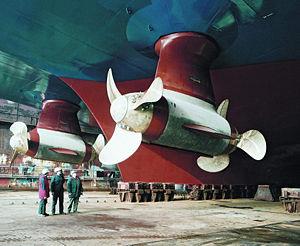
En construction navale, la propulsion désigne l'ensemble des systèmes qui permettent aux navires et bateaux de se déplacer. Elle est effectuée par un propulseur entraîné par un moteur. Le propulseur peut être :
Un pod est un élément qui sert à la propulsion maritime. Il peut également contribuer au contrôle de la direction des bateaux. S'il est orientable, il remplace à lui seul le couple hélice - gouvernail. L'utilisation de pods en construction navale date des années 1990.